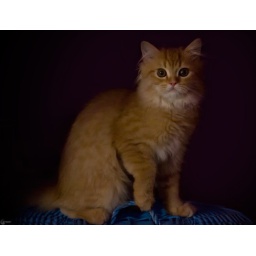
ohtani blue basket in dark